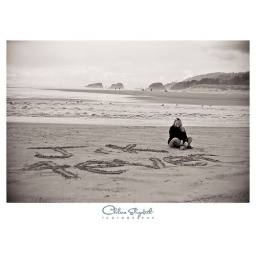
Love notes written in the sand, black and white oregon cannon beach